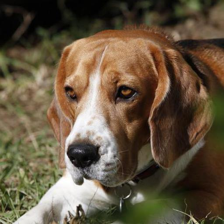
Label: animals